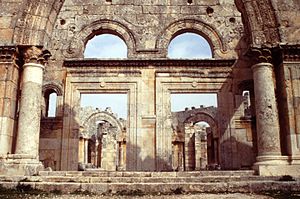
Døde byer / Byggemetoder og byggeformer / Kirkebygninger
Døde byer kaldes ruinerne af de tidligere omkring 700 landsbylignende bosættelser fra senromersk og tidlig byzantinsk tid i det nordsyriske kalkstensmassiv, et område som på den tid kaldtes Belus. Bosættelsernes blomstringstid begyndte i 300-tallet e.Kr. og var baseret på dyrkning og salg af oliven, vin og korn. Indtægterne fra det overvejende feudalt organiserede samfund blev investeret af de græsktalende jordejere i overdådigt udførte villaer, offentlige bygninger og frem for alt i massive kalkstenskirker. De fleste af beboerne konverterede til kristendommen i løbet af 300-tallet. I de døde byers område fandt udviklingen af det syriske kirkebyggeri sted fra den enkle kirke i landsbyerne til katedralerne i byerne. I begyndelsen af 600-tallet – endnu før den arabiske erobring – begyndte den økonomiske nedgang af grunde, der endnu kun gøres formodniger om. I de to følgende århundreder blev landsbyerne gradvist forladt.